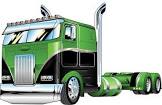
Vehicle type: Cars